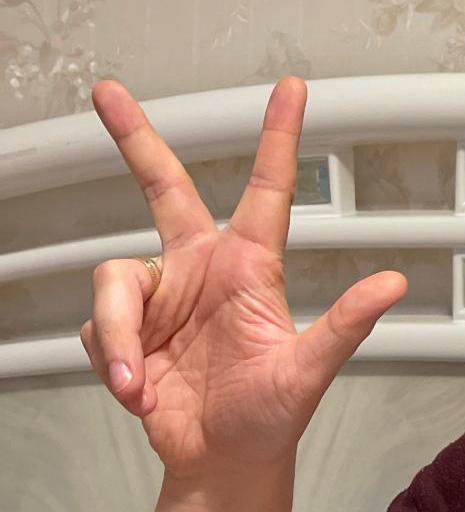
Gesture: three2